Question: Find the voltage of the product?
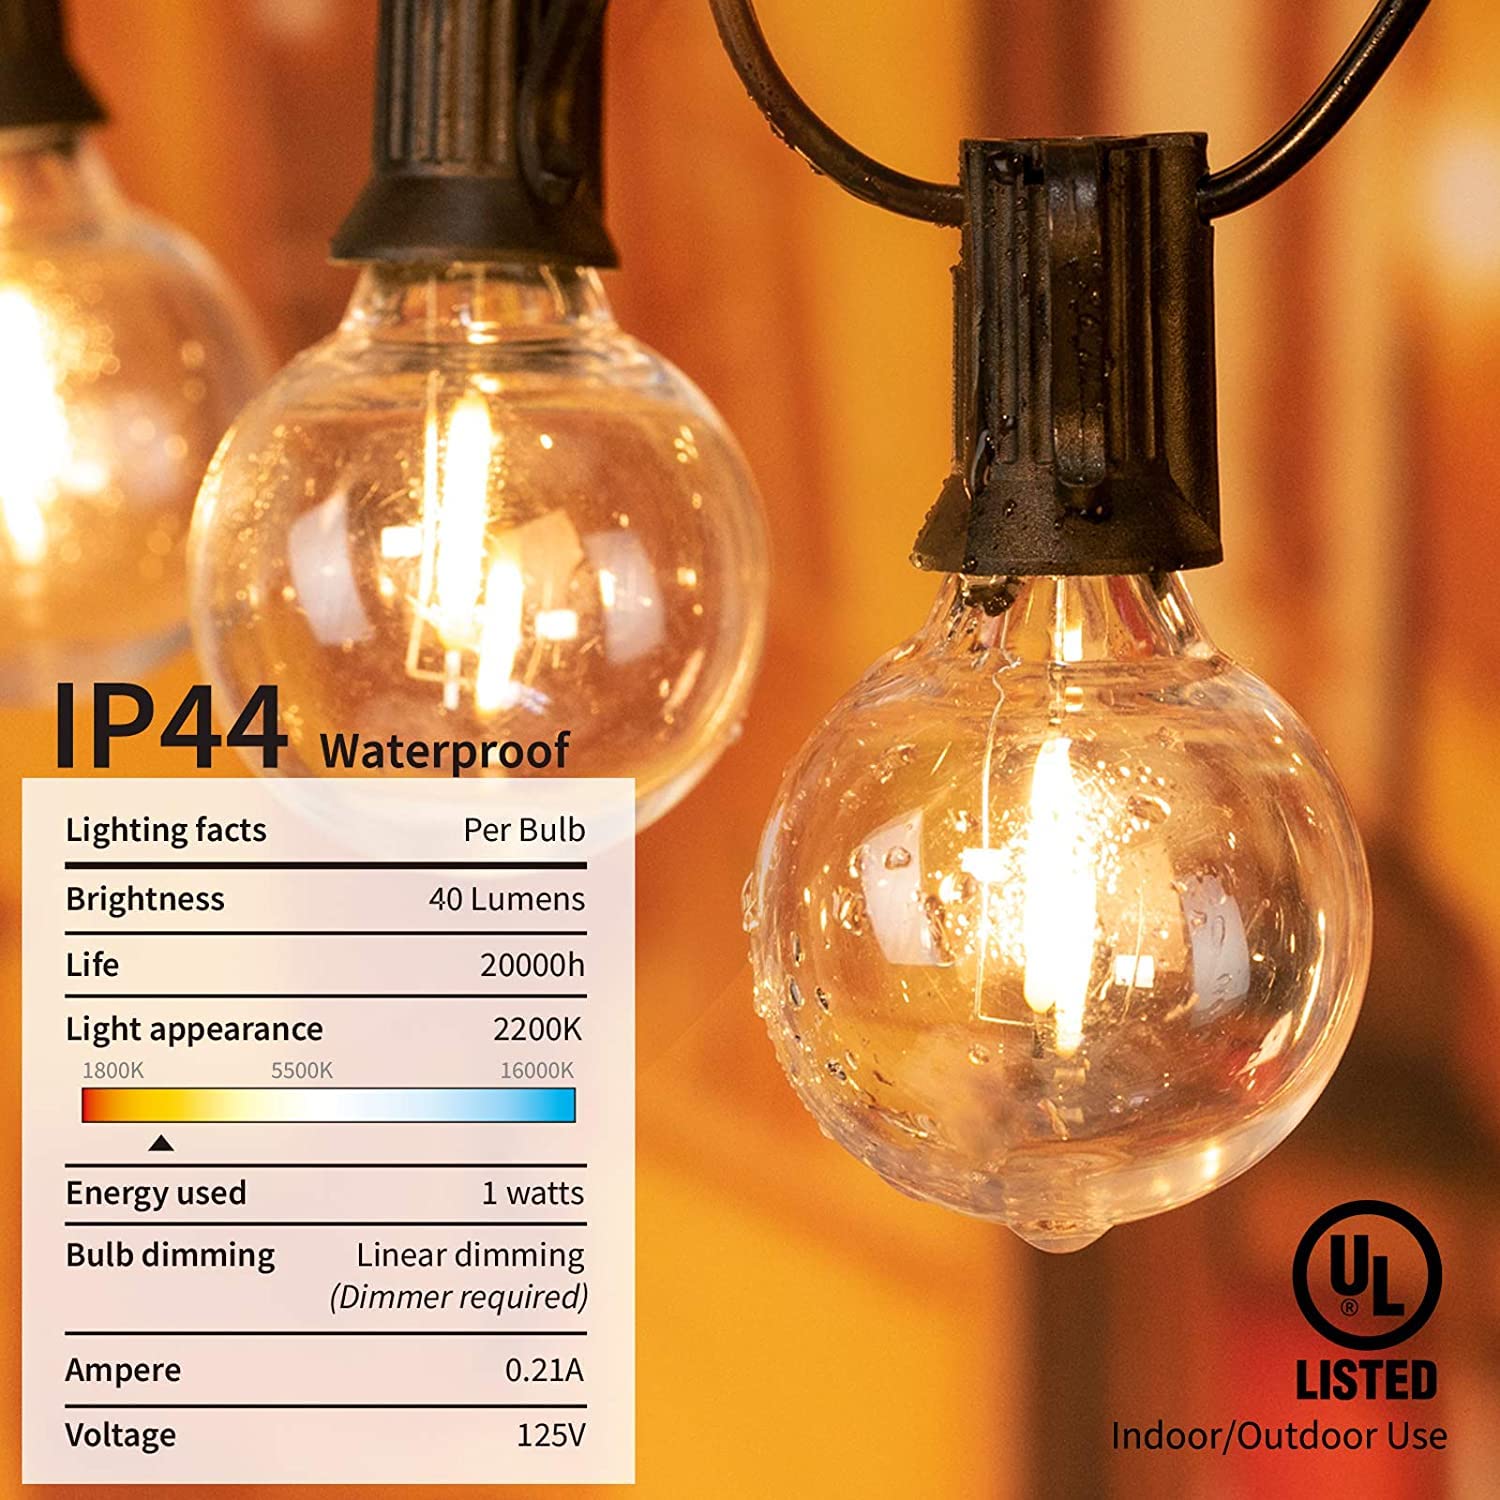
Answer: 125.0 volt